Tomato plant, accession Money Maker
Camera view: vertical (180 deg); turntable rotation: 90 degrees
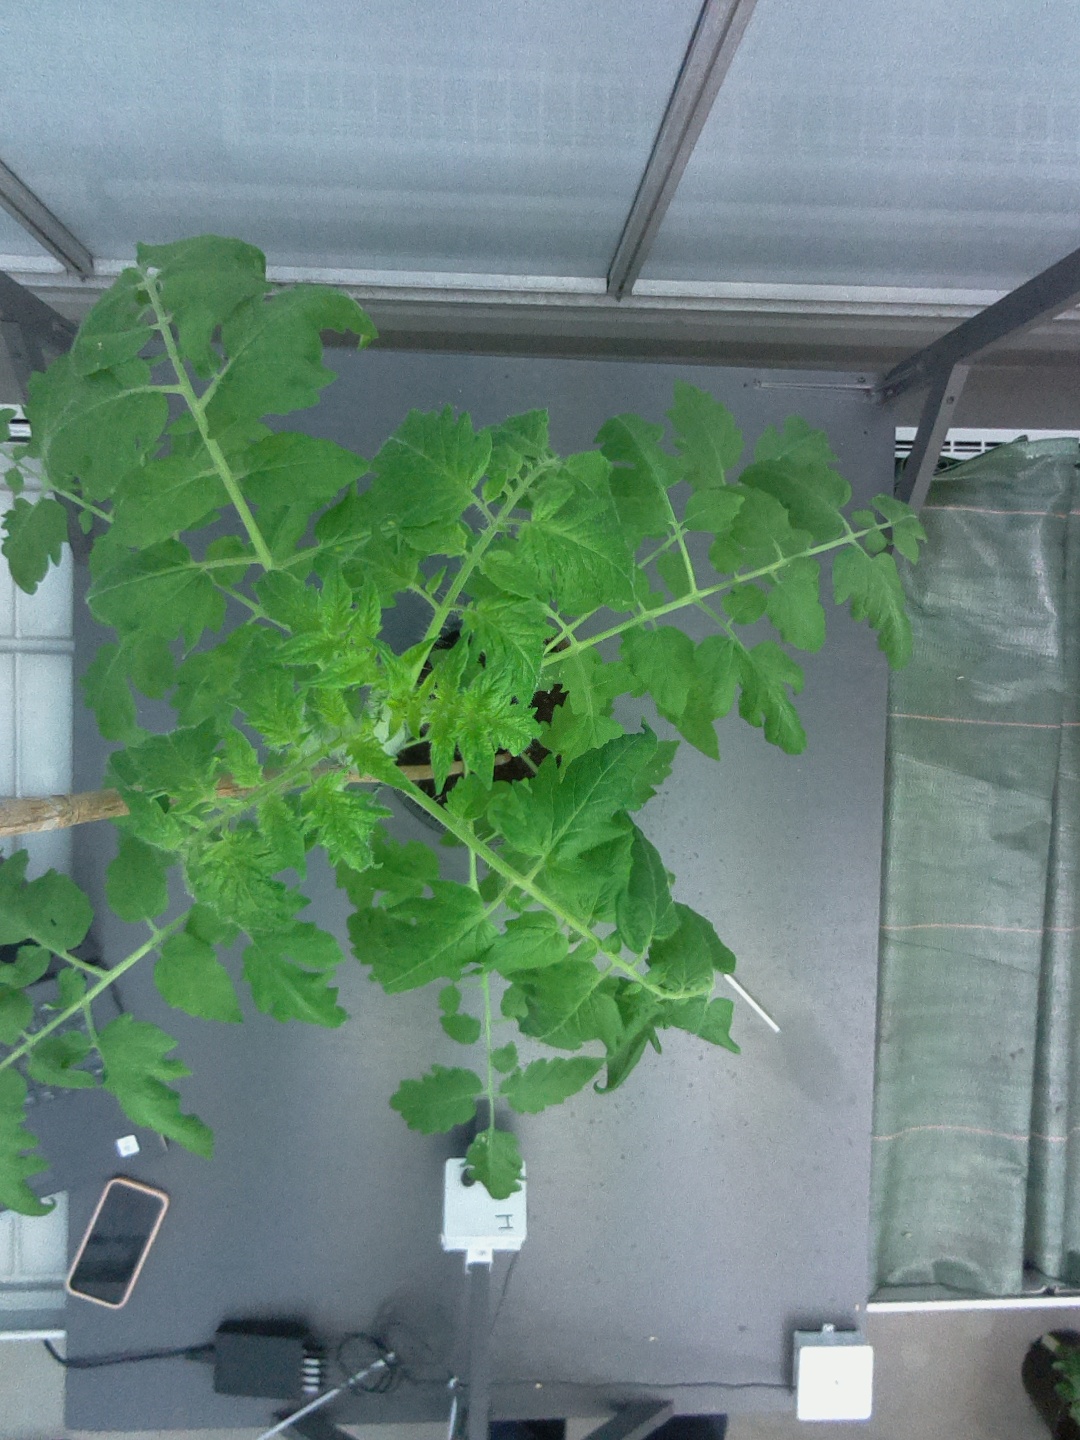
BBCH growth stage 53: 3 inflorescences visible